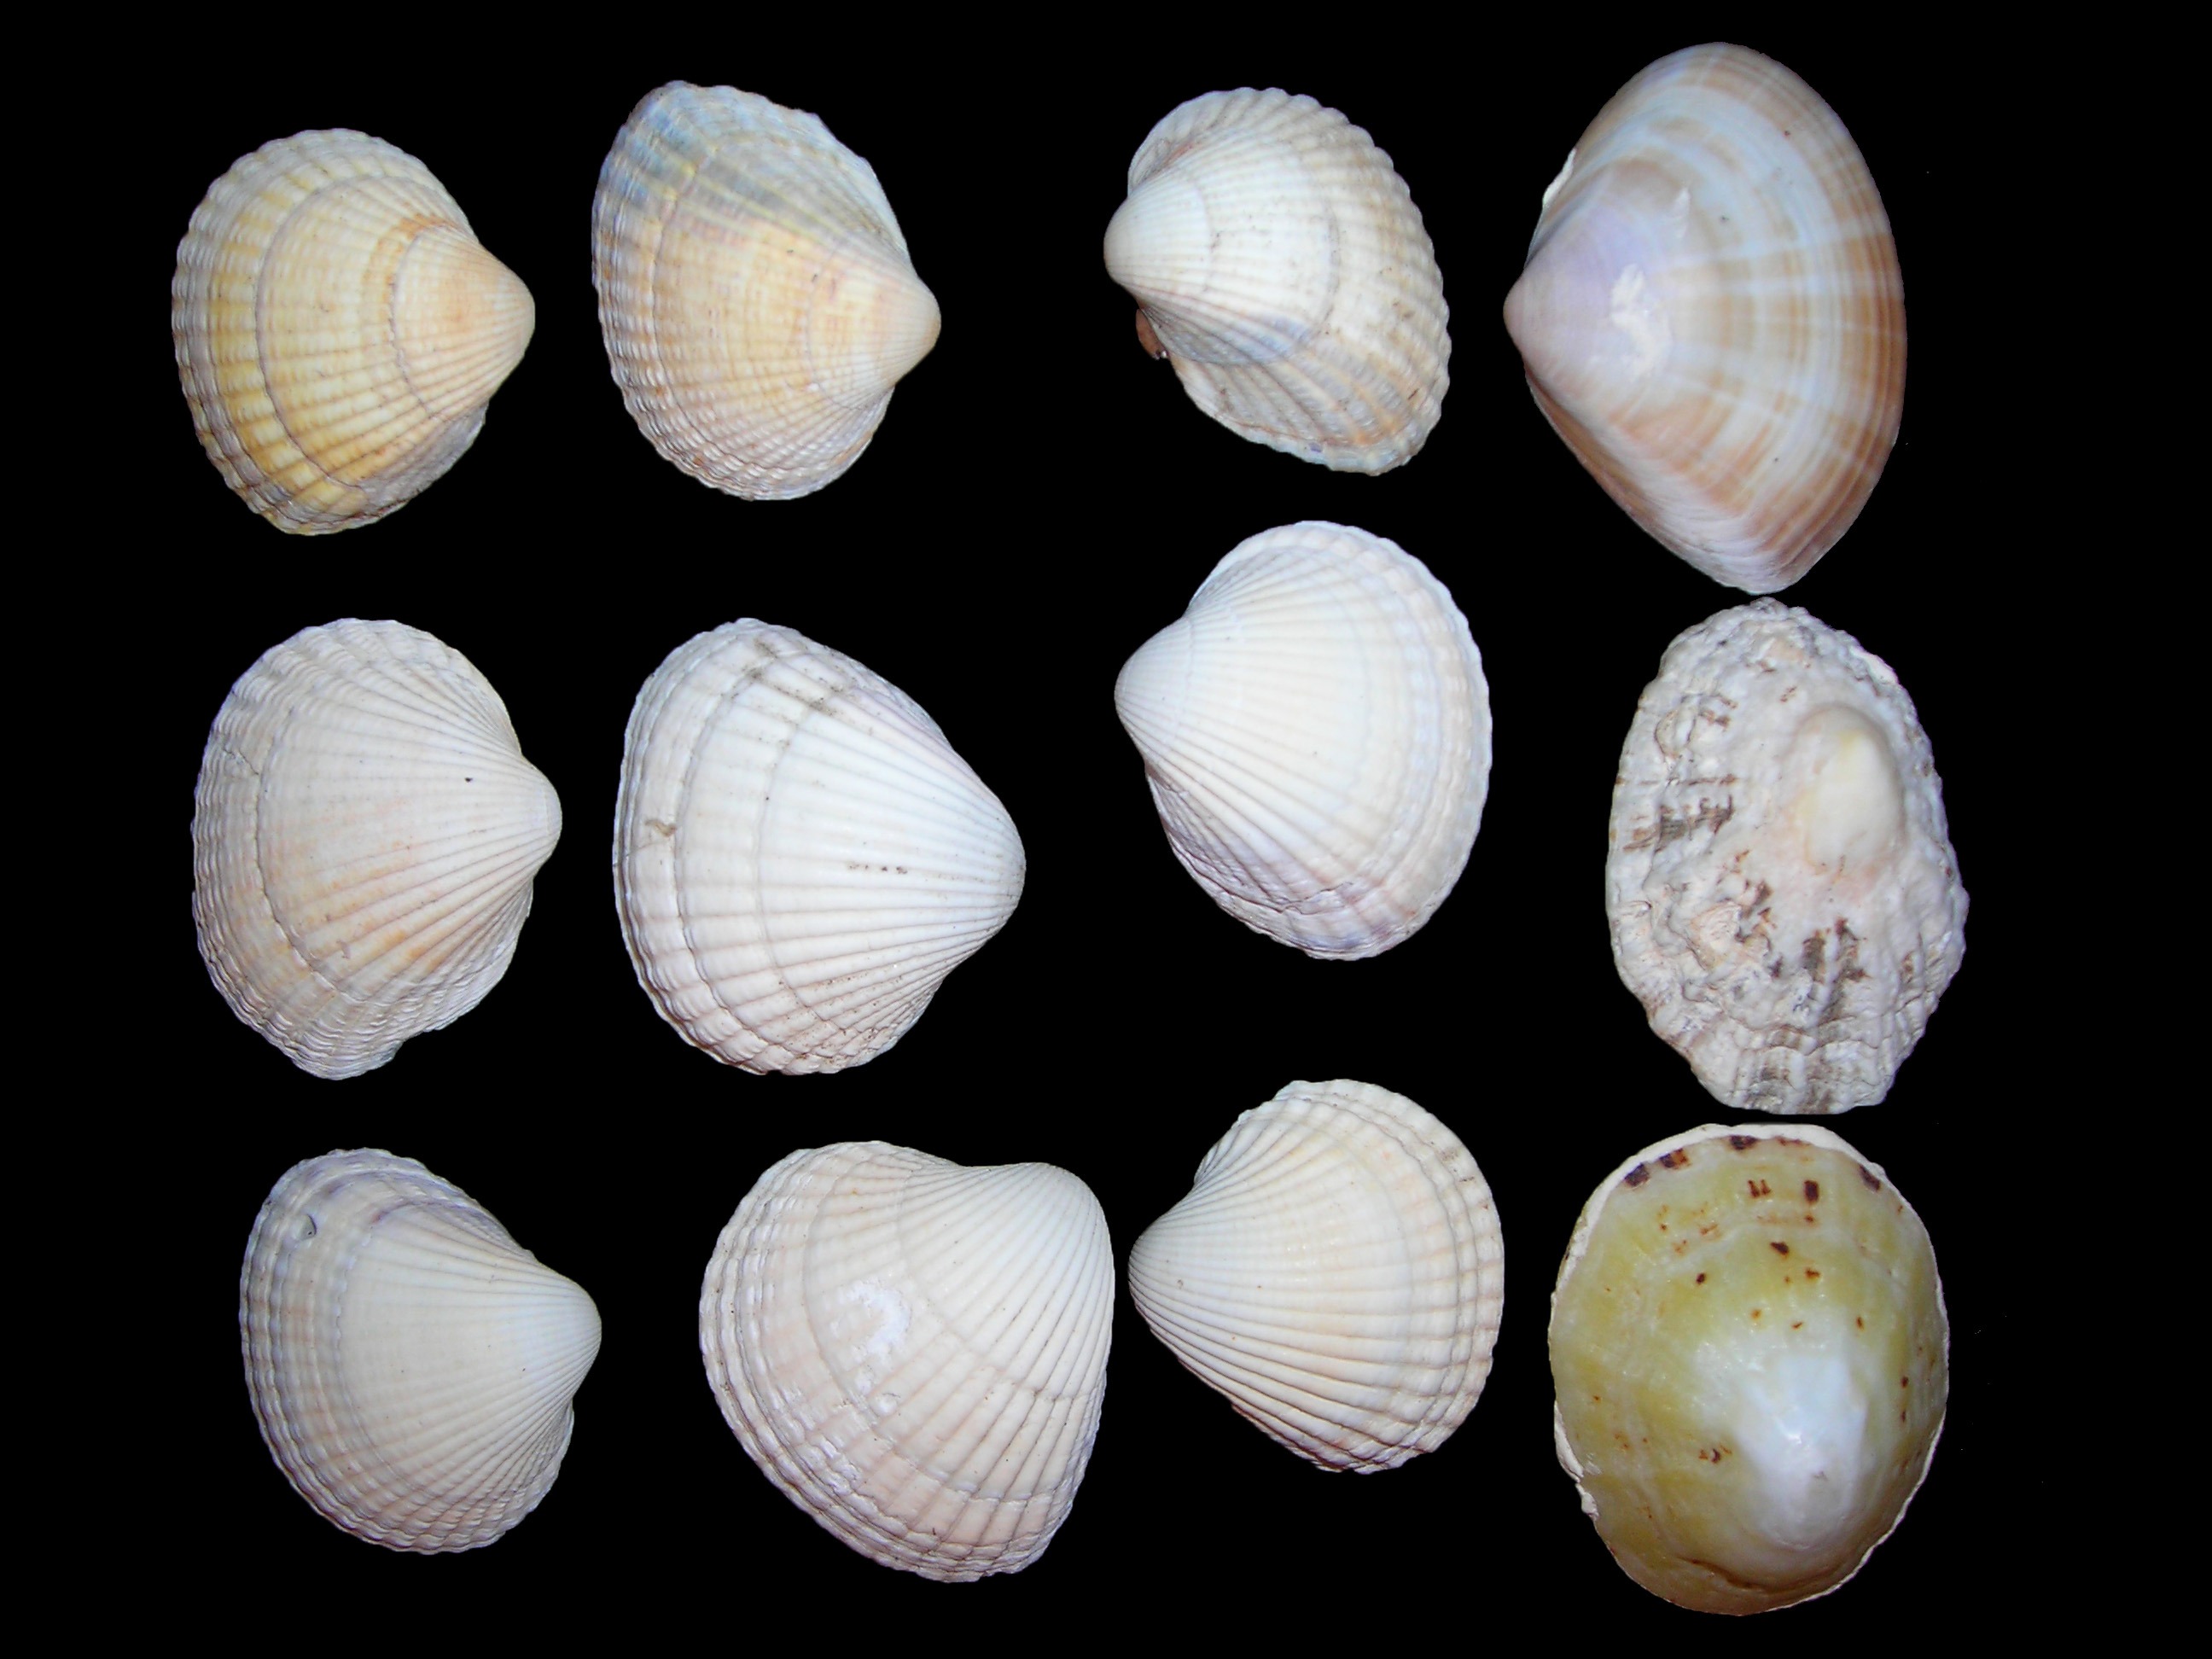
beach, sea, isolated, food, seafood, material, invertebrate, seashell, clam, buttons, cockle, molluscs, mussels, sea snail, clams oysters mussels and scallops